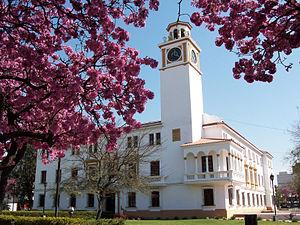
La province de Santiago del Estero est une province de l'Argentine, située dans la région du Gran Chaco, dans le centre-nord du pays. Sa capitale est la ville de Santiago del Estero. En 2010 la population recensée se montait à 896 461 habitants. En 2018 sa population était estimée à 958 000 habitants.